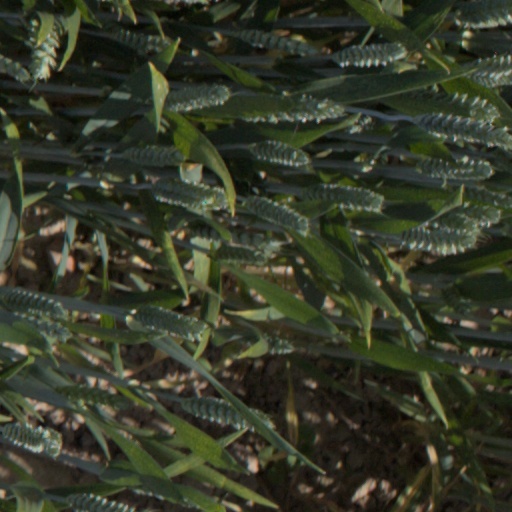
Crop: wheat